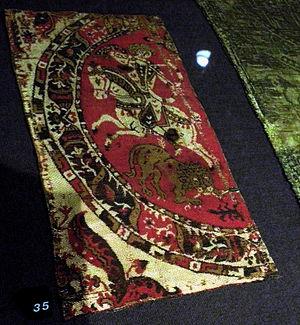
Les relations entre l'Empire romain et la Chine ont été essentiellement indirectes et ce tout au long de l’existence de ces deux empires. Il s'agit pour l'essentiel d'échanges occasionnels de marchandises, d'informations et de voyageurs entre l'Empire romain et la dynastie Han, ainsi qu'entre l'Empire byzantin et diverses dynasties chinoises. Ces empires se sont progressivement rapprochés avec l’expansion romaine au Proche-Orient et les incursions militaires chinoises dans l’Asie centrale. Les Romains comme les Chinois sont conscients que "l'autre" existe, mais cette conscience reste limitée et chaque empire a des connaissances très floues sur tout ce qui concerne l'autre. Seules quelques tentatives de contact direct sont connues grâce aux archives qui nous sont parvenues. De puissants empires tels que ceux des Parthes et des Kouchans séparent les deux pays et cherchent à maintenir le contrôle si lucratif qu'ils exercent sur le commerce de la soie. En définitive, ils empêchent tout contact direct entre ces deux puissances eurasiennes.